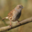
Label: bird